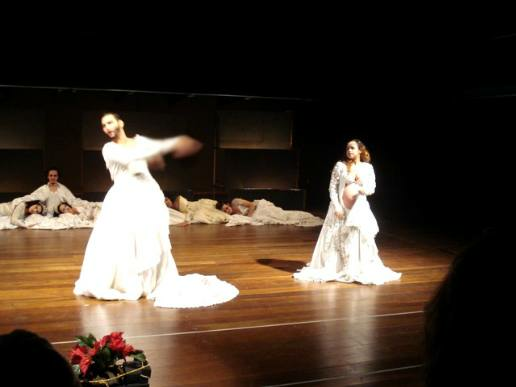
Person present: Yes